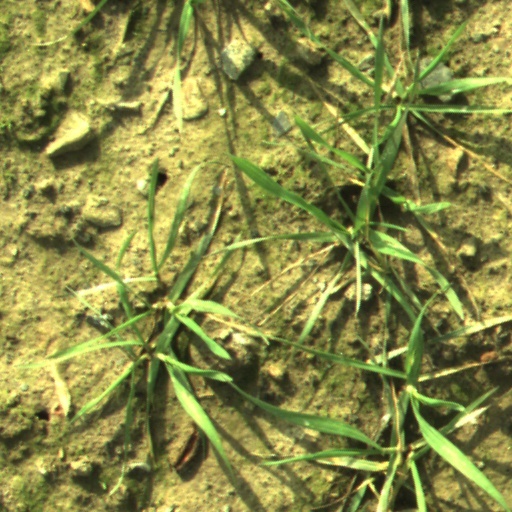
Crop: wheat